Sand goanna

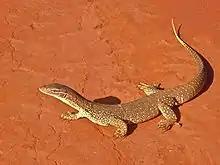
In Eromanga, Queensland

A species of "Varanus", lizards known as monitors and goannas. Due to the taxonomic uncertainty during the twentieth century the species form and behaviour has included taxa later recognised as distinct species, this includes "V. rosenbergi", formerly treated as a subspecies and later elevated, and "V. panoptes", described as a new species in 1980 and resolved as a legitimate publication in 2000.